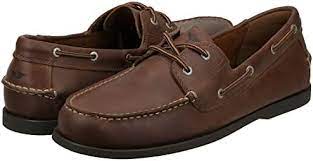
Label: Boat